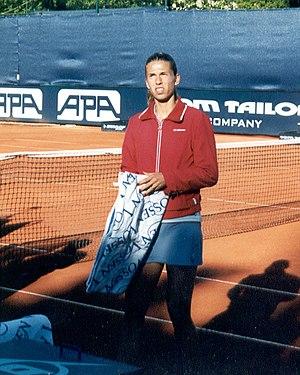
Lioubomira Batcheva est une joueuse de tennis bulgare, professionnelle de 1990 à 2004.